Alsergrund

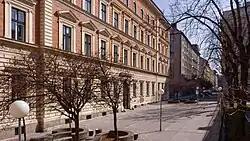
Gymnasium Wasagasse

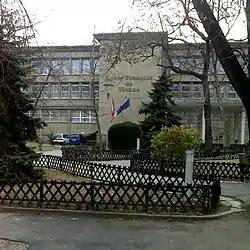
Lycée Français de Vienne

Lycée Français de Vienne, a French curriculum school, is located in Alsergrund.